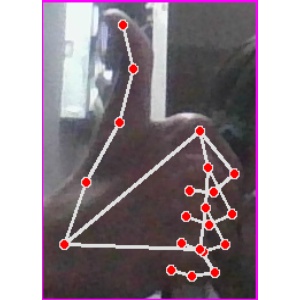
अक्षर: थ